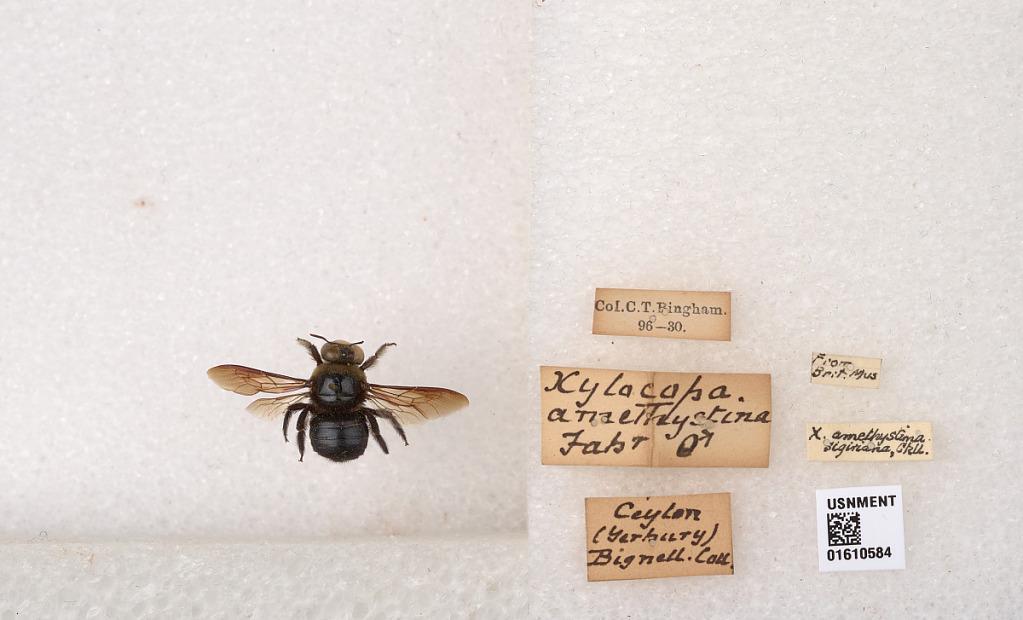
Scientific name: Xylocopa (Nodula) amethystina (Fabricius)
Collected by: Yerbury
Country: Sri Lanka
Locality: Ceylon
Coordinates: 7.8577, 80.7063